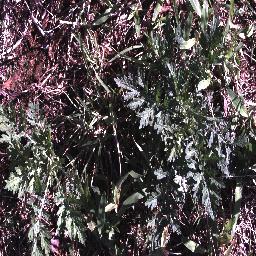
Label: parthenium